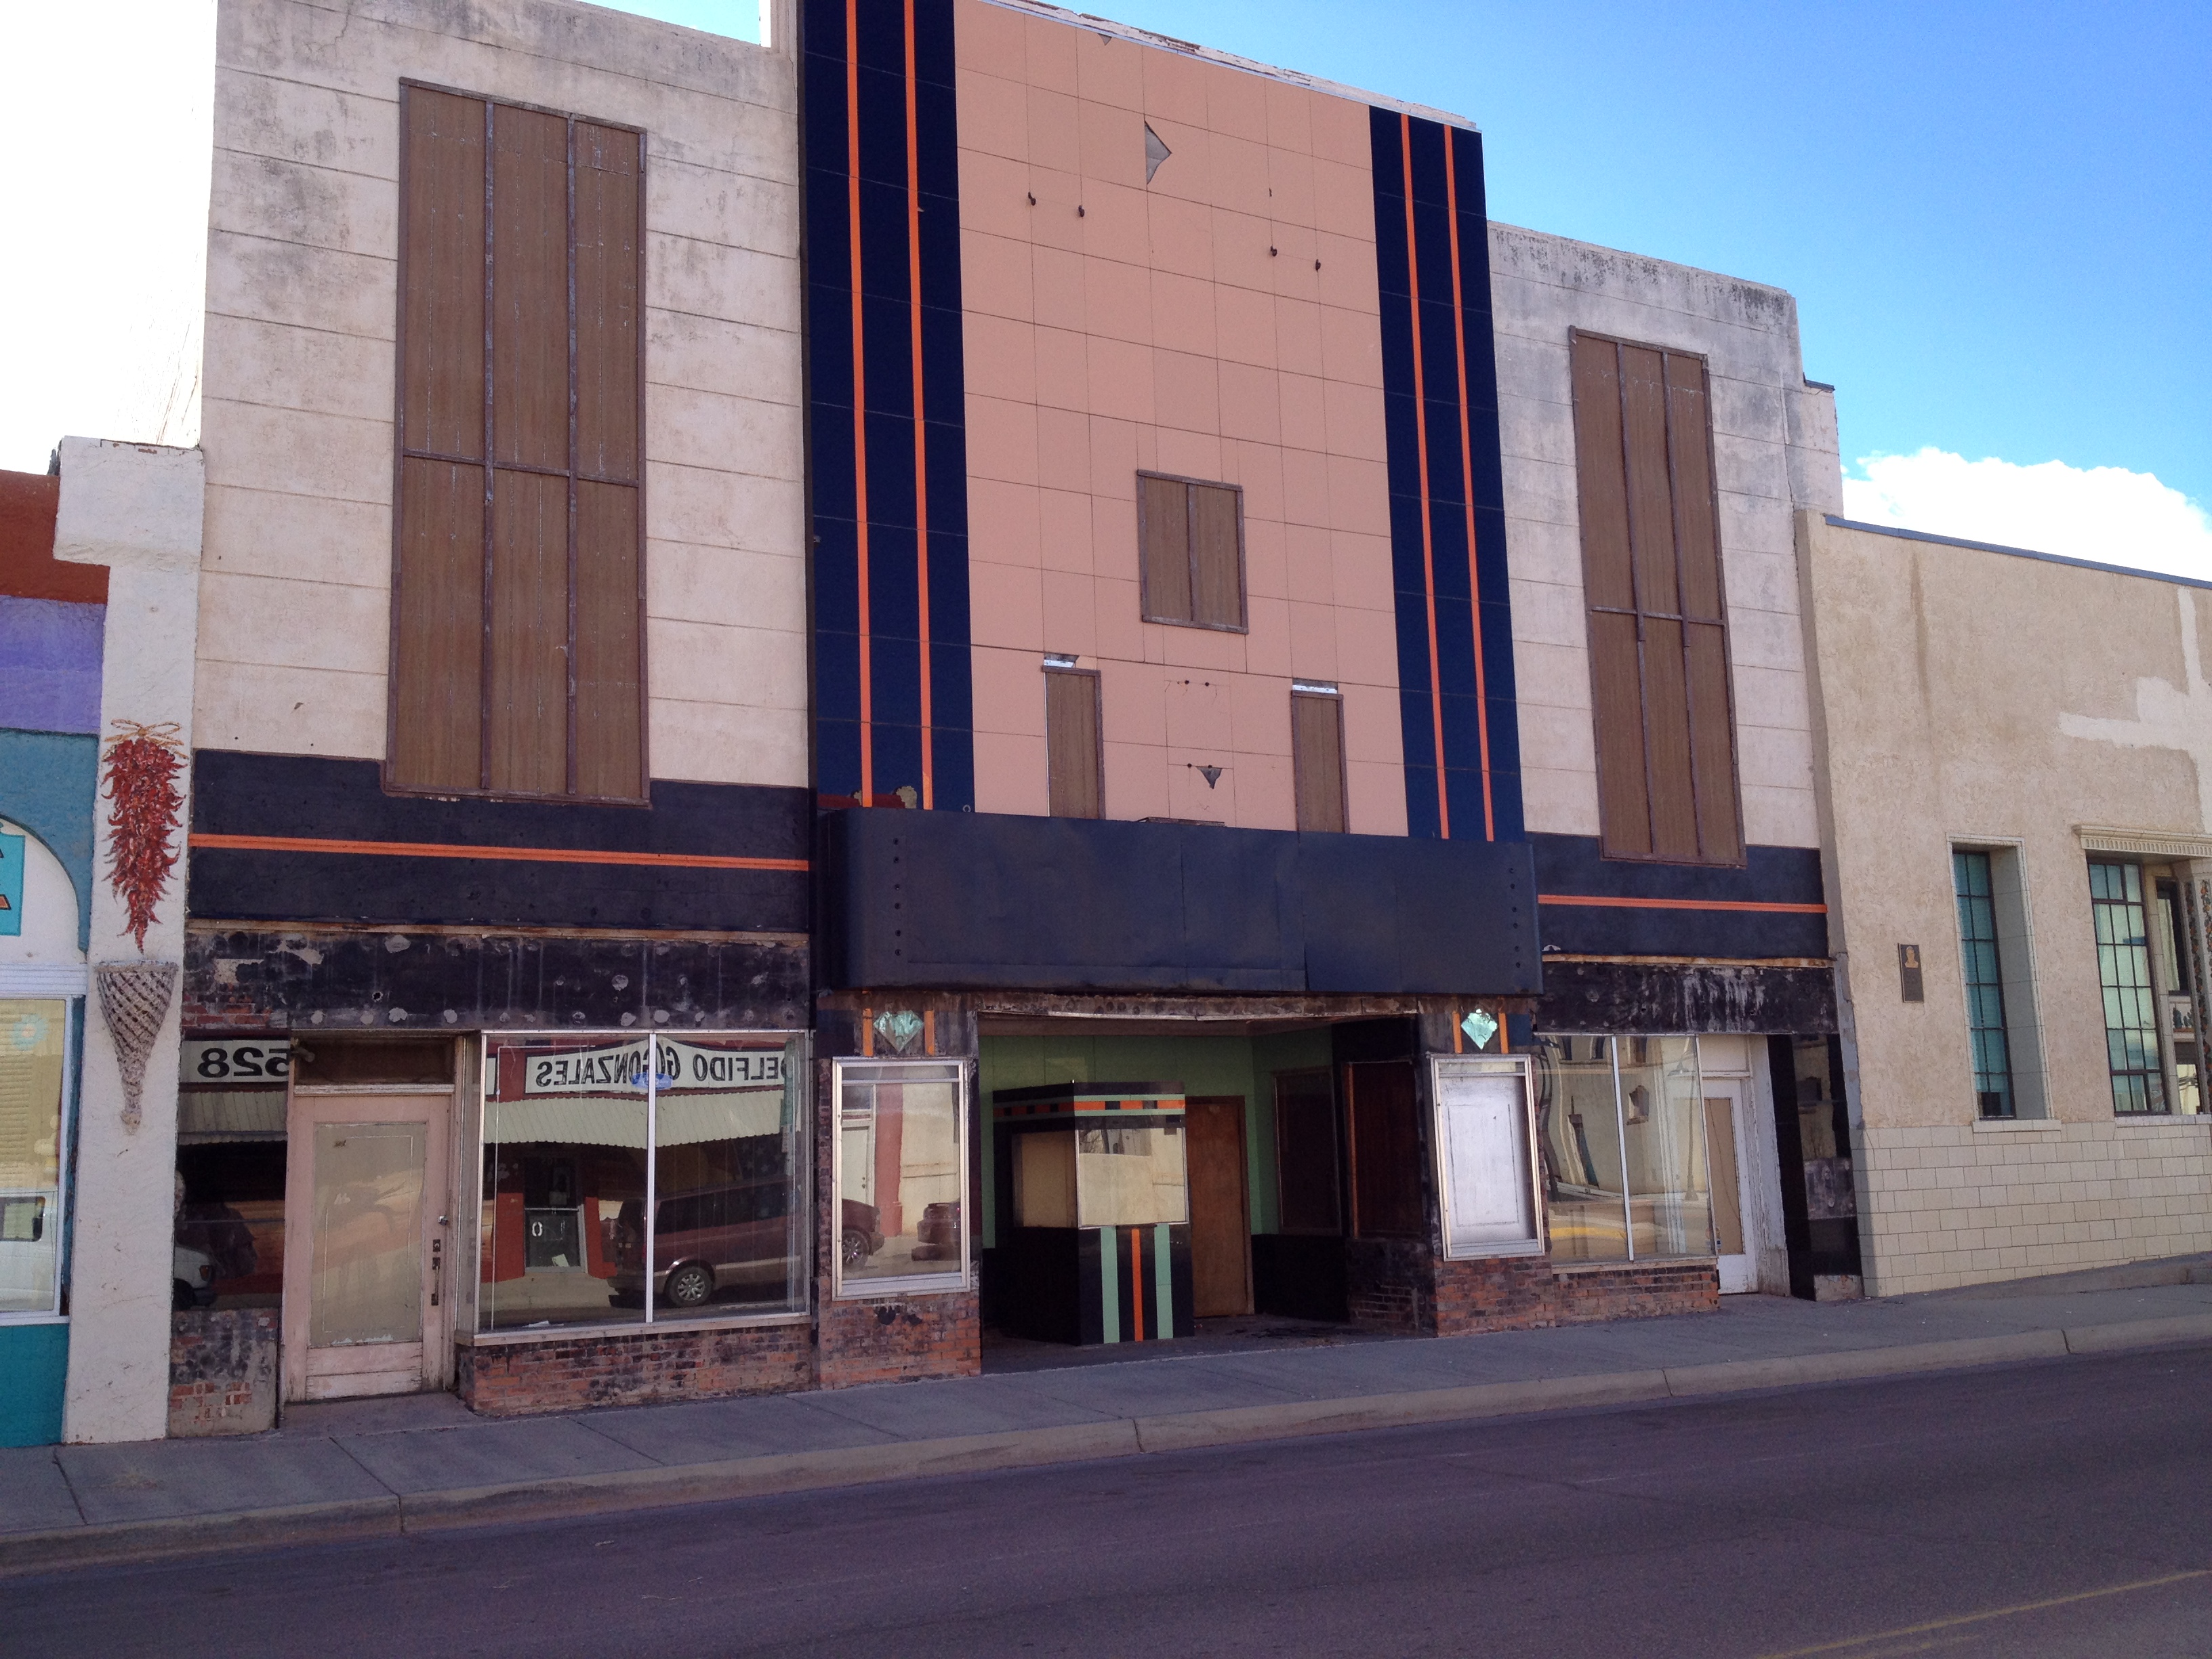
architecture, building, downtown, facade, neighbourhood